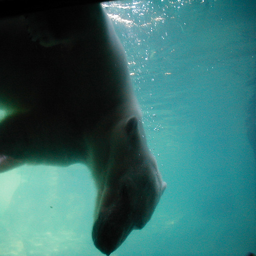
An adult polar bear swimming inside the water.
The polar bear is swimming below the surface of the water.
A polar bear swimming under water in a pool.
A polar bear swimming under the water at the zoo,
A polar bear with his head in the water.